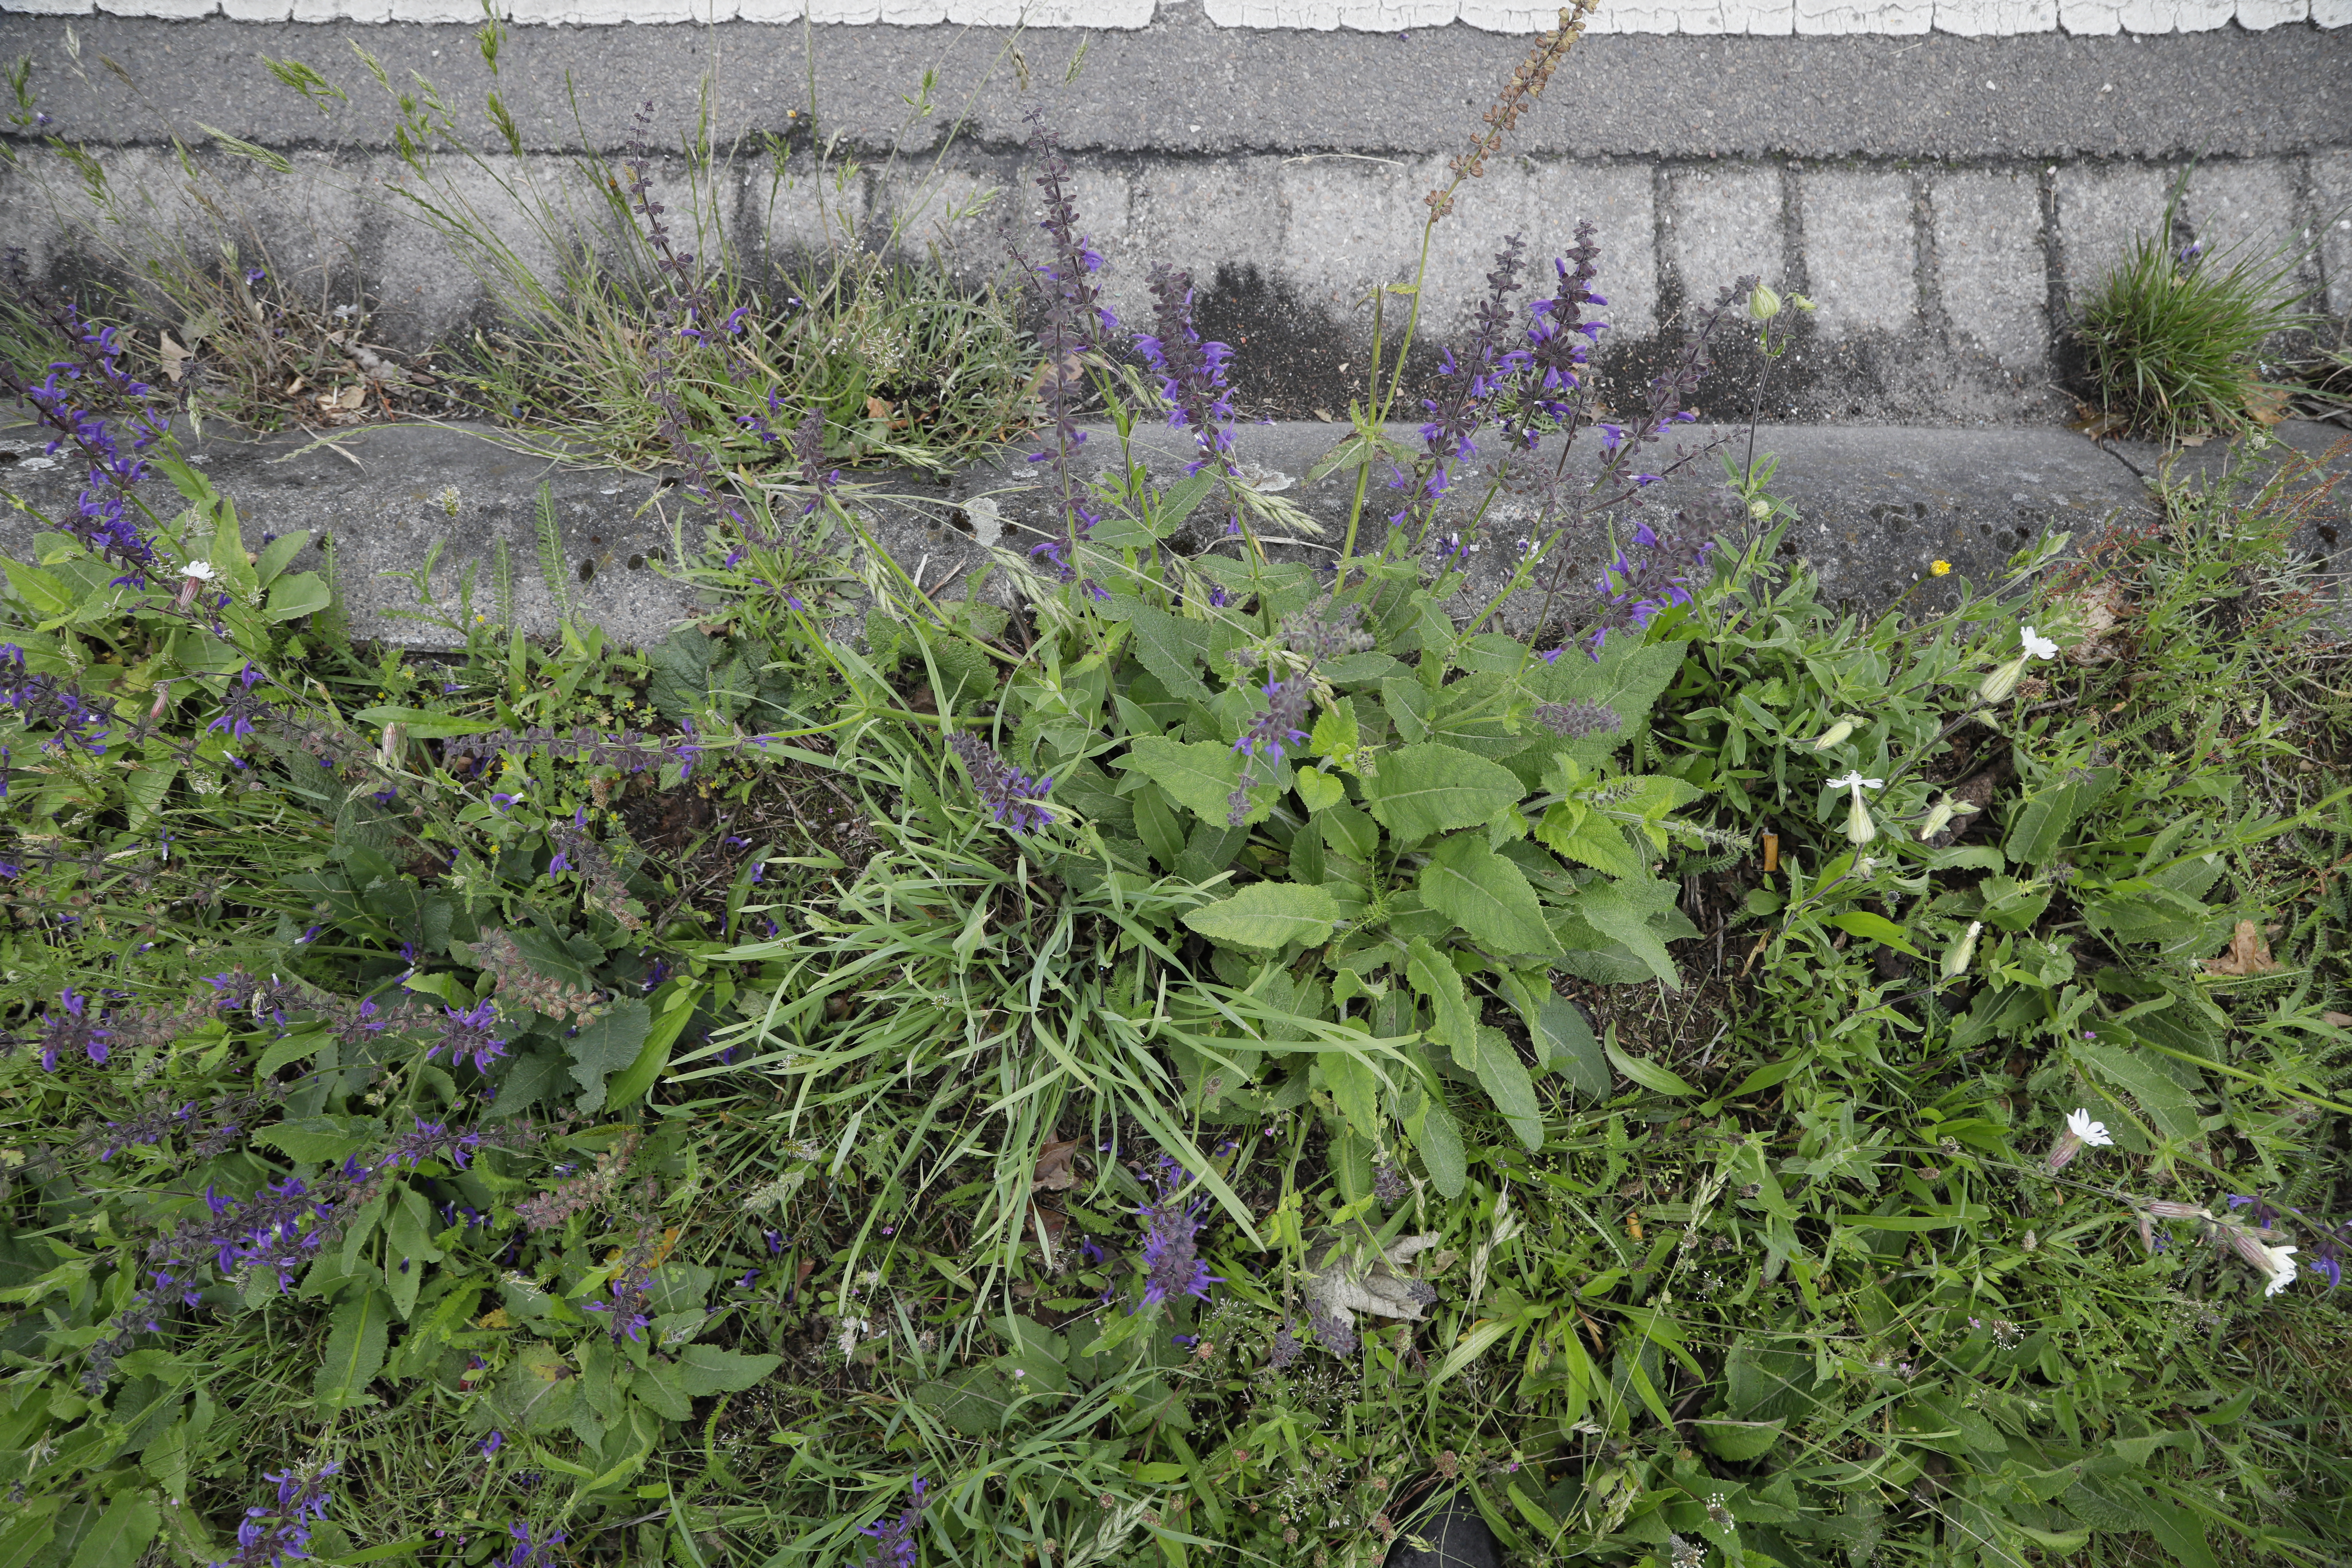
Plant species: Silene latifolia, Plantago lanceolata, Salvia pratensis